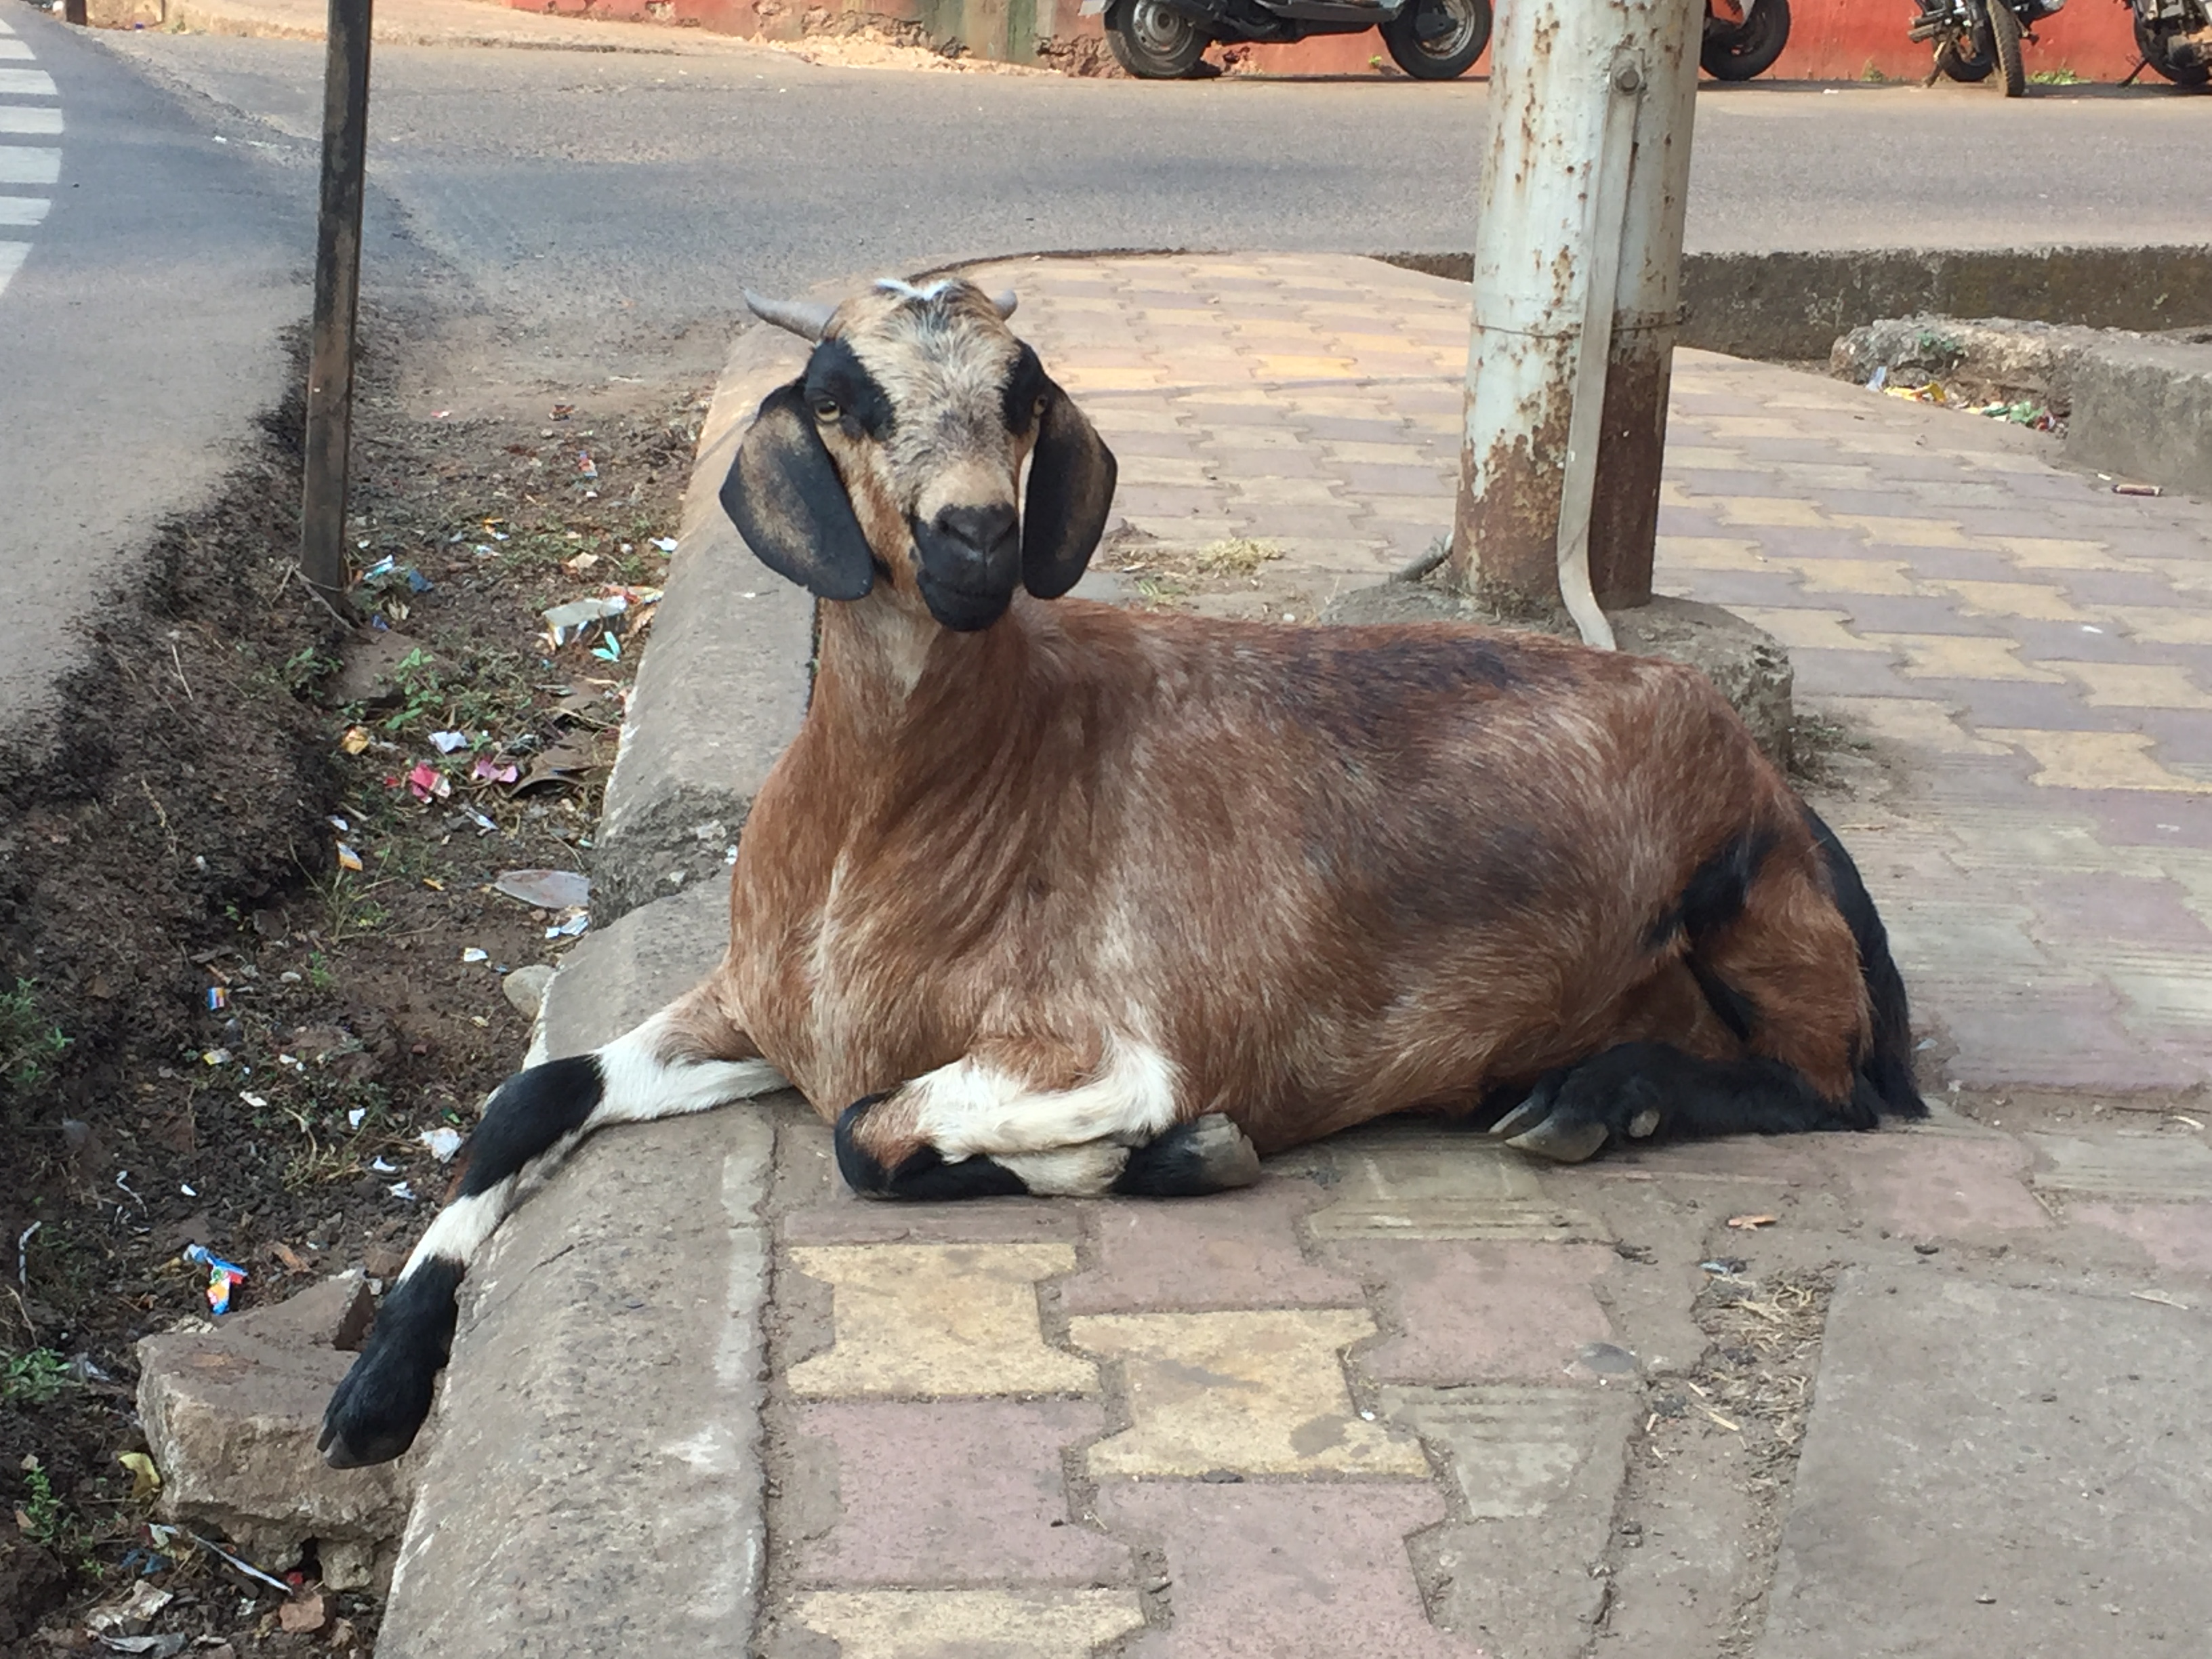
dog, goat, goat antelope, horn, fawn, road surface, terrestrial animal, working animal, livestock, snout, wheel, road, goats, tire, asphalt, fur, street, wildlife, cow goat family, sidewalk, zoo, tar